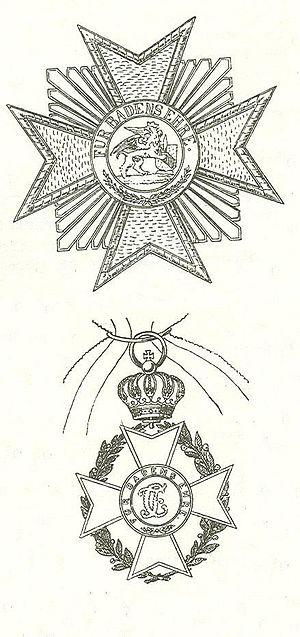
L'ordre du mérite militaire de Charles-Frédéric est un ordre fondé le 4 avril 1807 par le grand-duc Charles Iᵉʳ Frédéric de Bade.